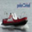
Label: ship